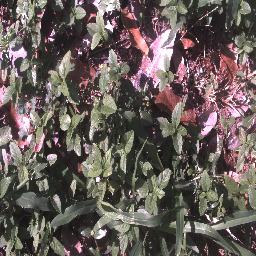
Label: negative